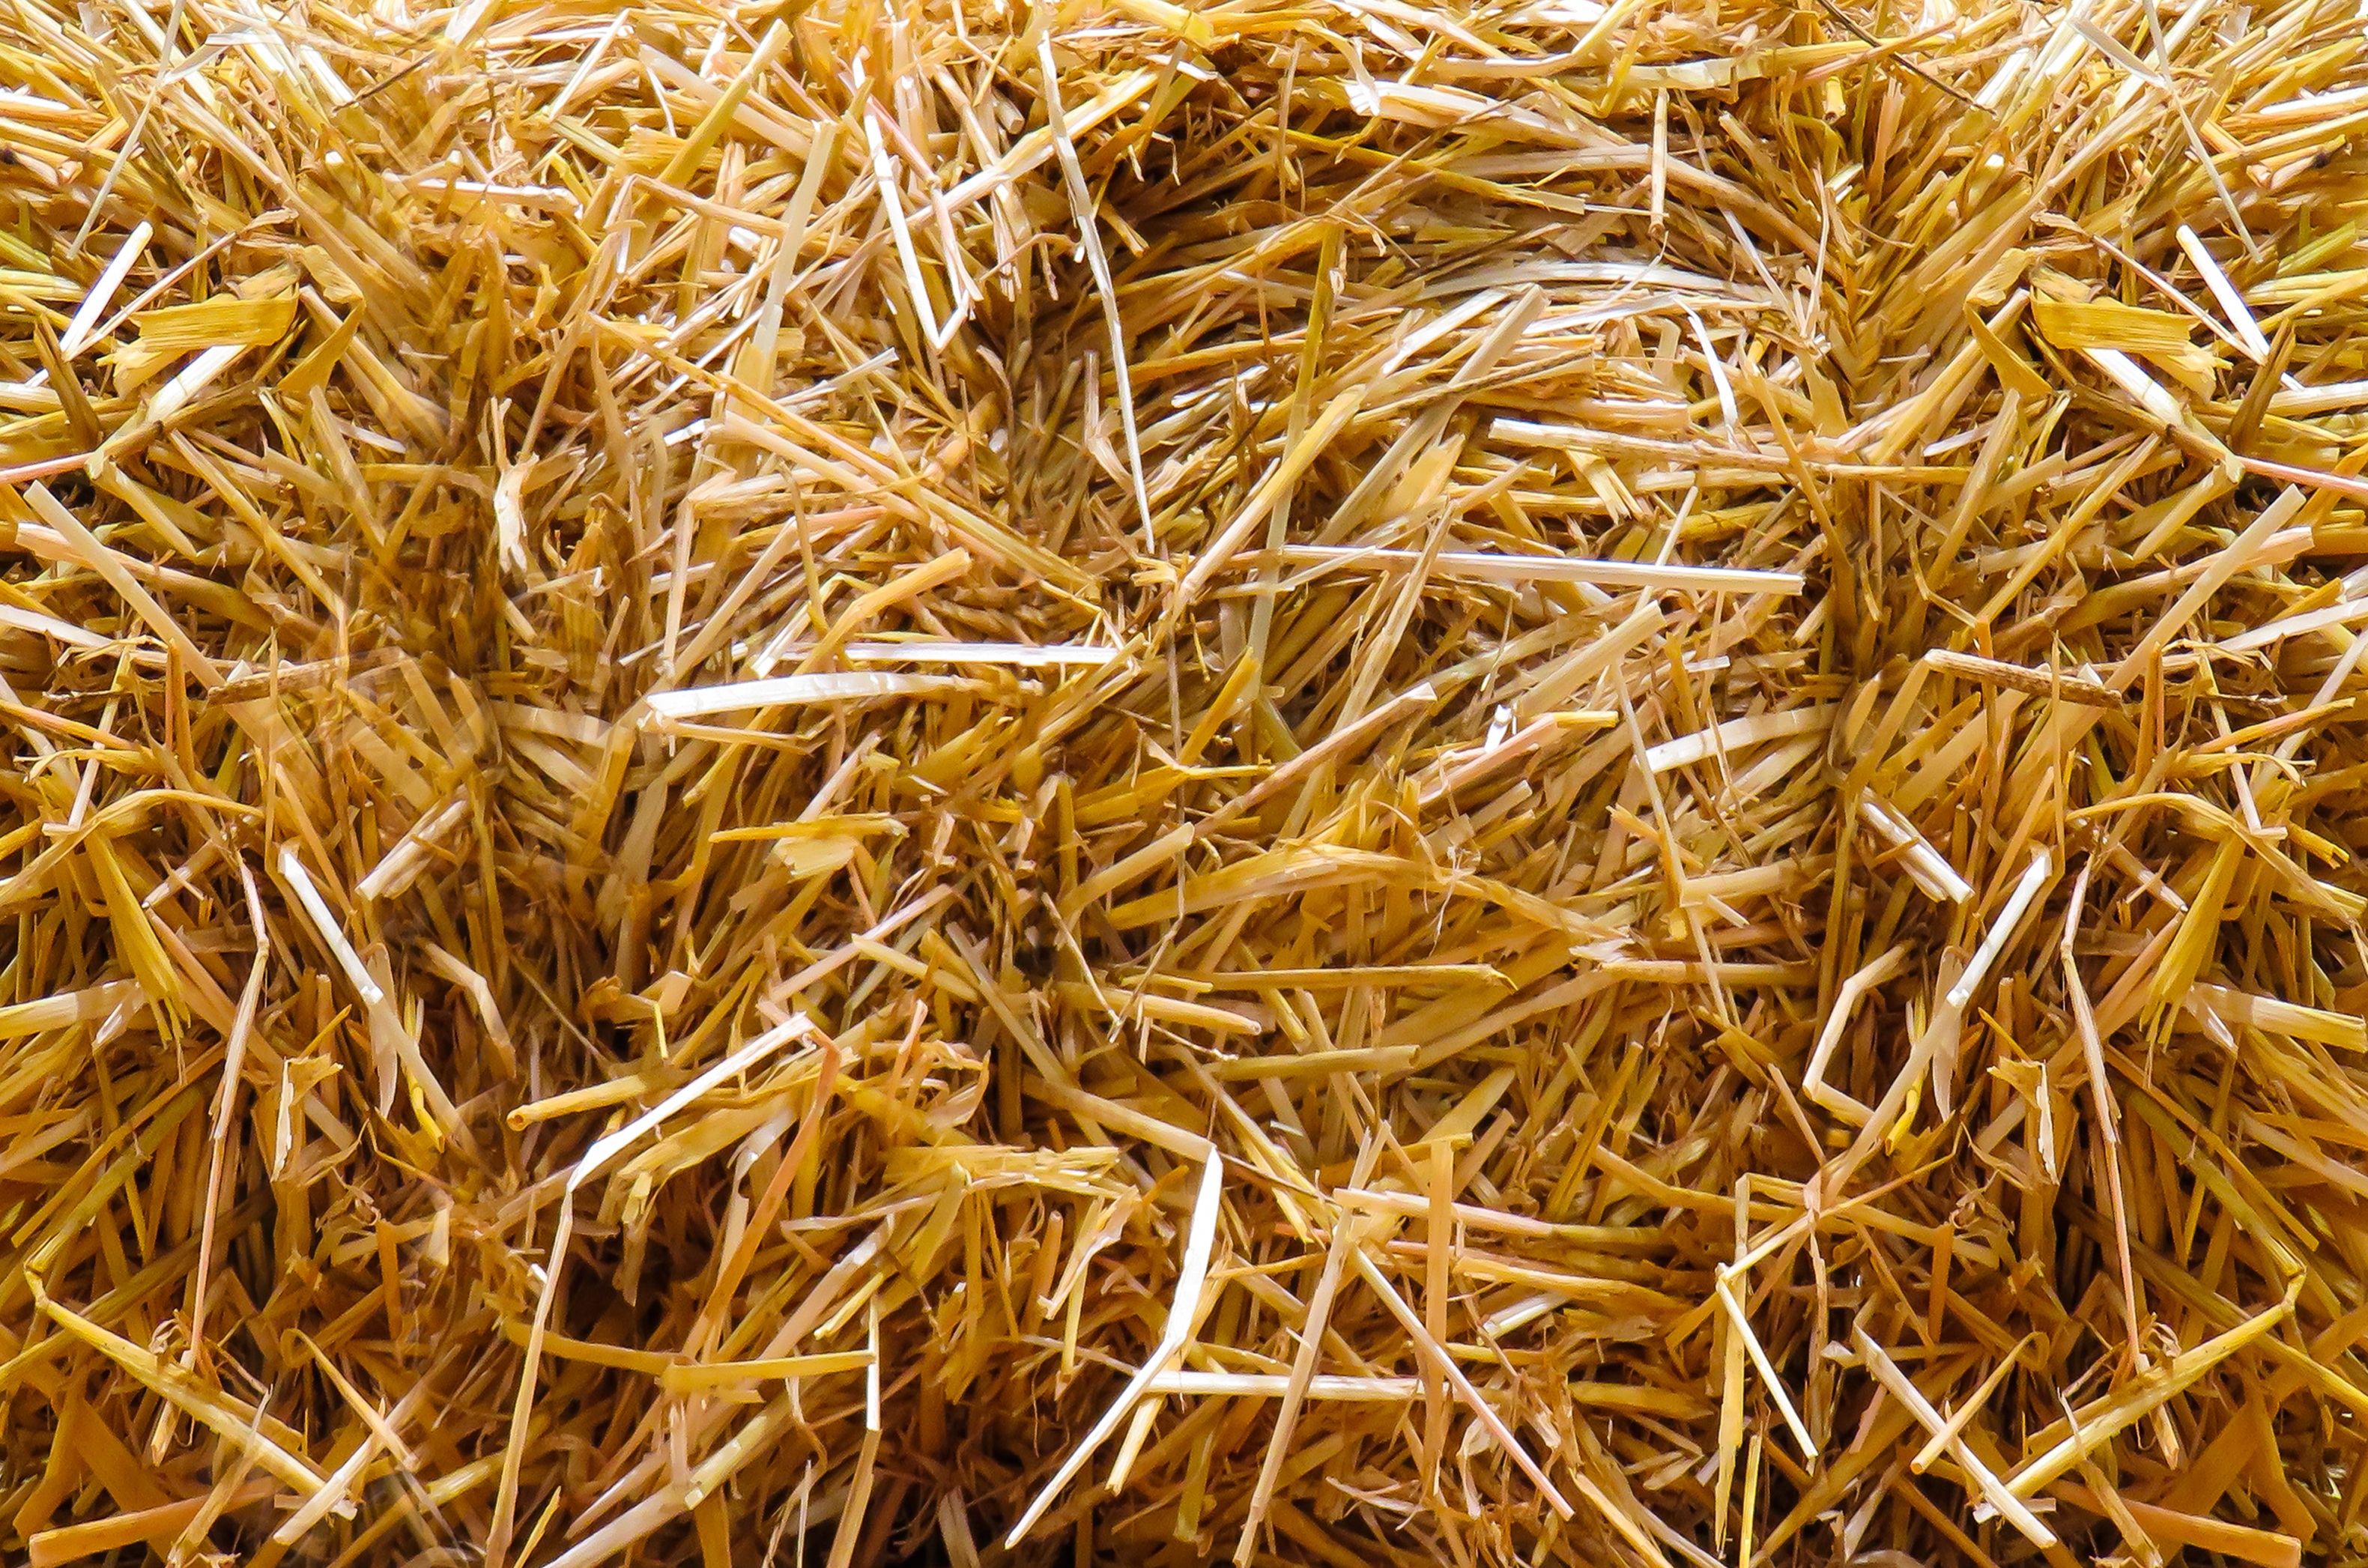
grass, branch, plant, hay, field, food, crop, autumn, soil, agriculture, close, straw, straw bales, straw role, grass family, land plant